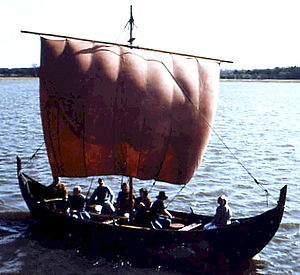
Aifur
Aifur på Mälaren i 1994.
Aifur er et rekonstrueret vikingeskib, der er bygget på baggrund af Gokstadskibet, der blev fundet i Sandefjord i Norge i 1880.